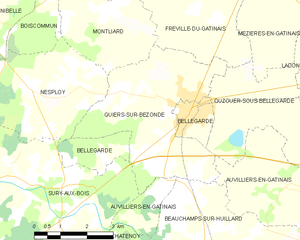
Quiers-sur-Bézonde, également nommée localement Quiers-sur-Bezonde, est une commune française située dans le département du Loiret en région Centre-Val de Loire.